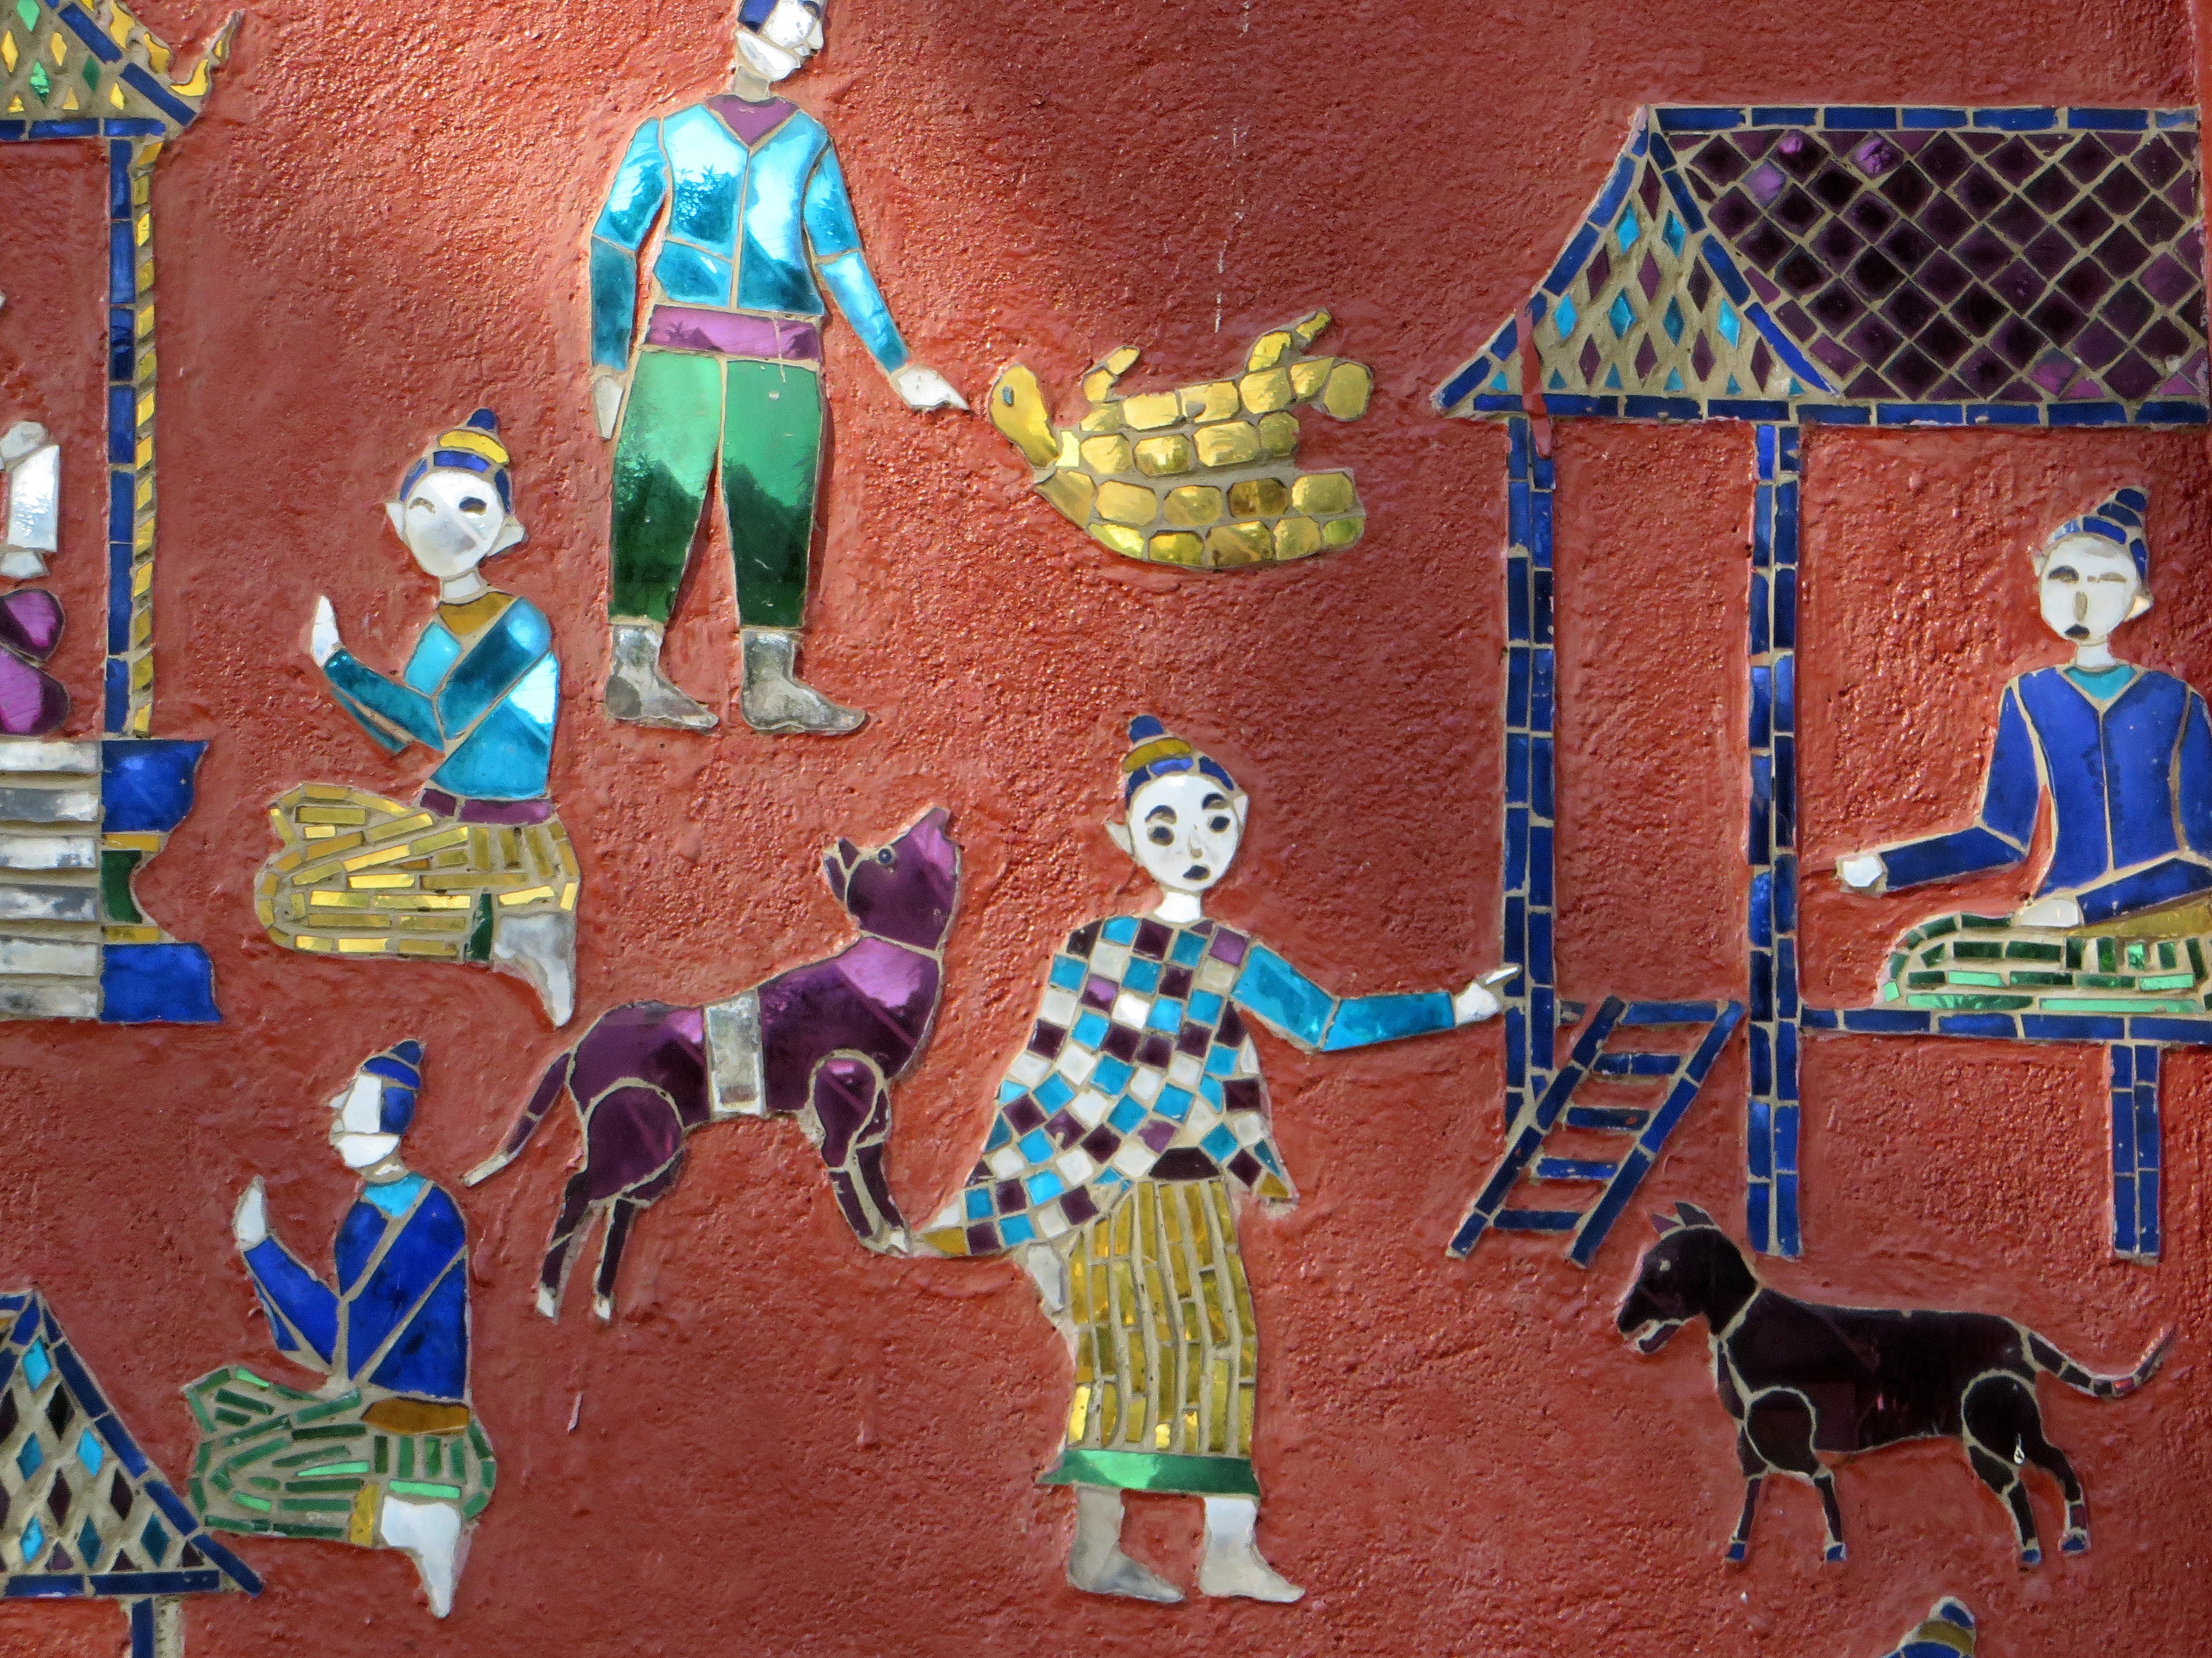
color, art, illustration, temple, mosaic, mural, collage, comics, laos, stories, screenshot, characters, luang prabang, vat sen soukharam